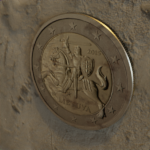
Coin value: 2euro
Country: lt
Edition: standard